Bill Ely

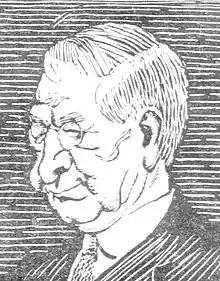
Caricature of William T. Ely, Minister for Health, by Syd Miller (published in "Smith's Weekly", 2 April 1932).

William Thomas Ely (7 June 1869 – 19 April 1957) was an Australian politician. He was a Labor Party member of the New South Wales Legislative Assembly from 1920 to 1922 and 1925 to 1932, representing the electorates of Parramatta (1920–22, 1925–27) and Granville (1927–1932). He was Minister for Health during the second Lang government from 1931 until 1932.